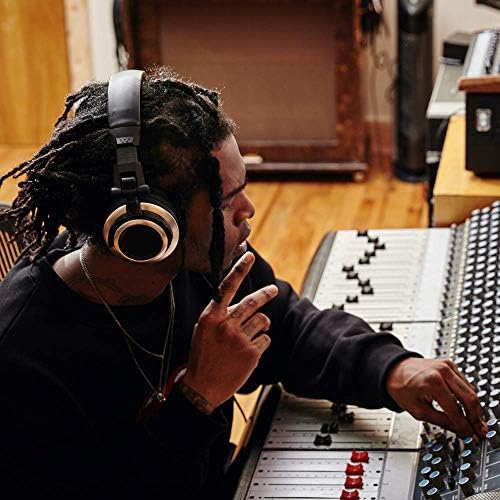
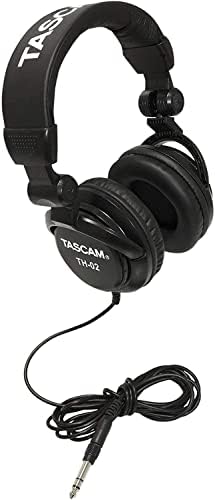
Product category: headphones
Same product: no